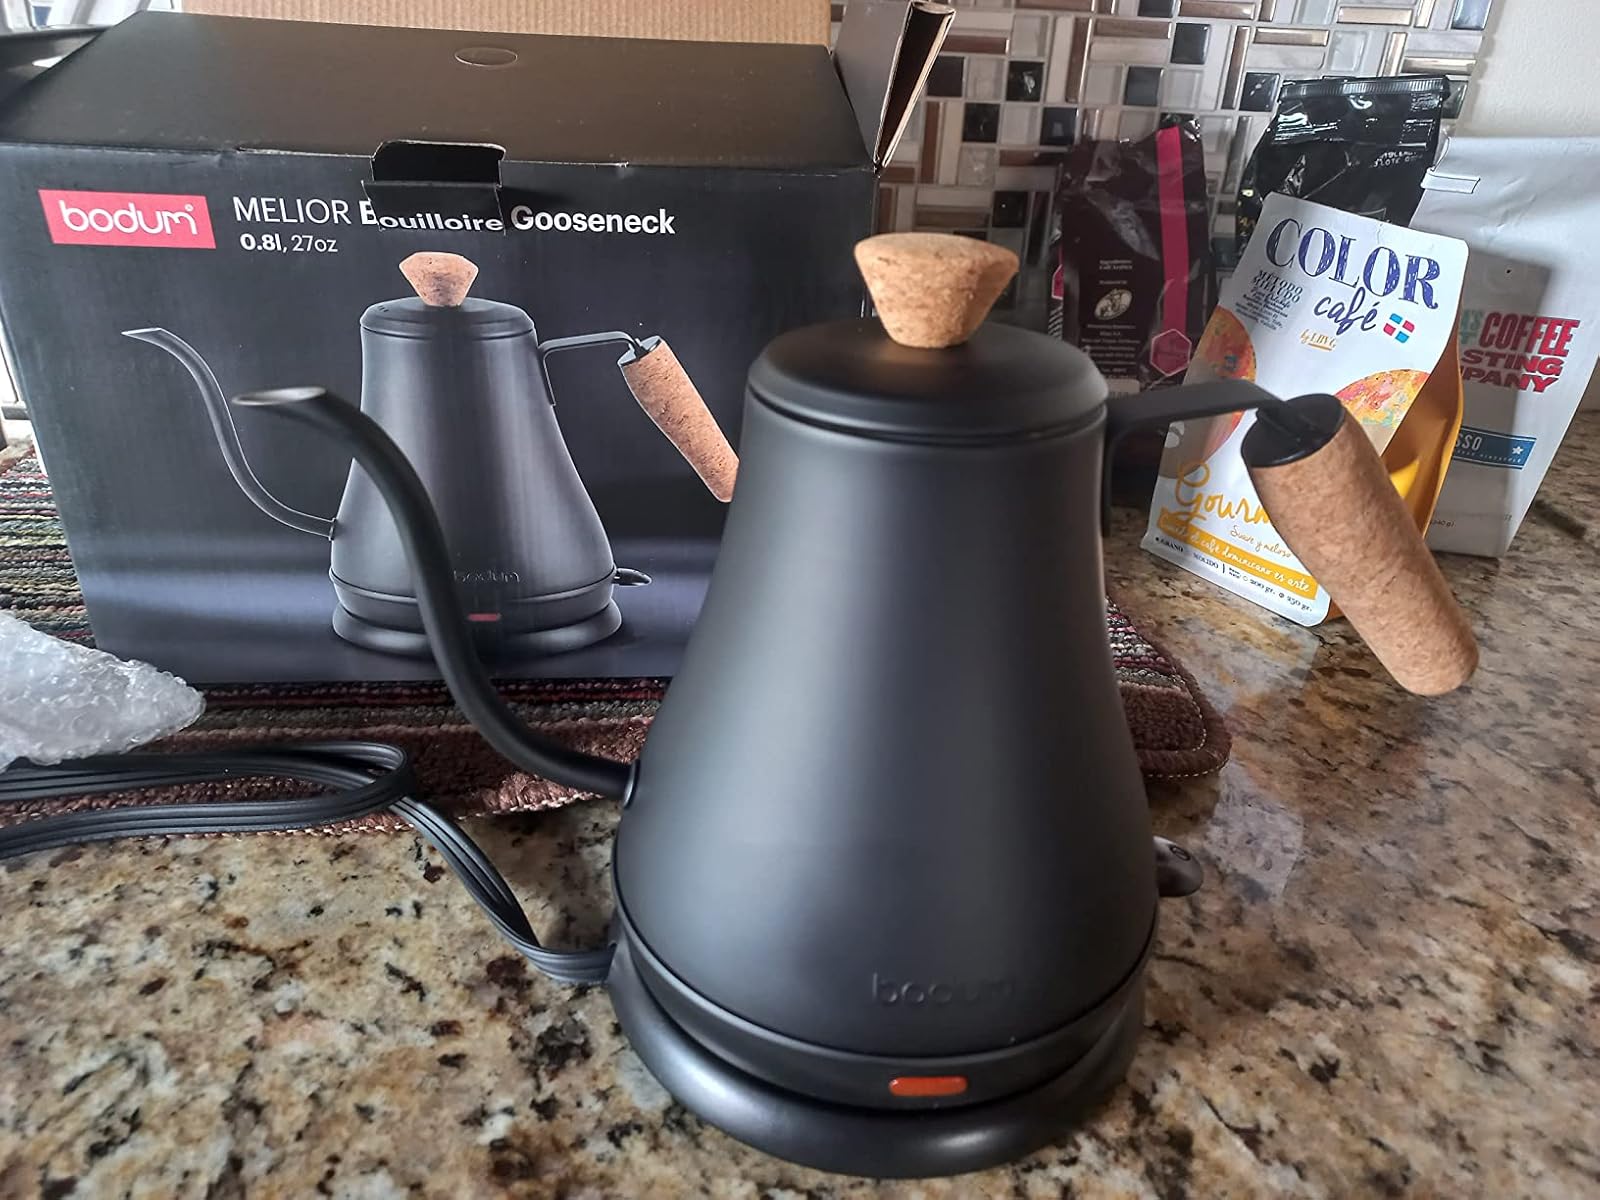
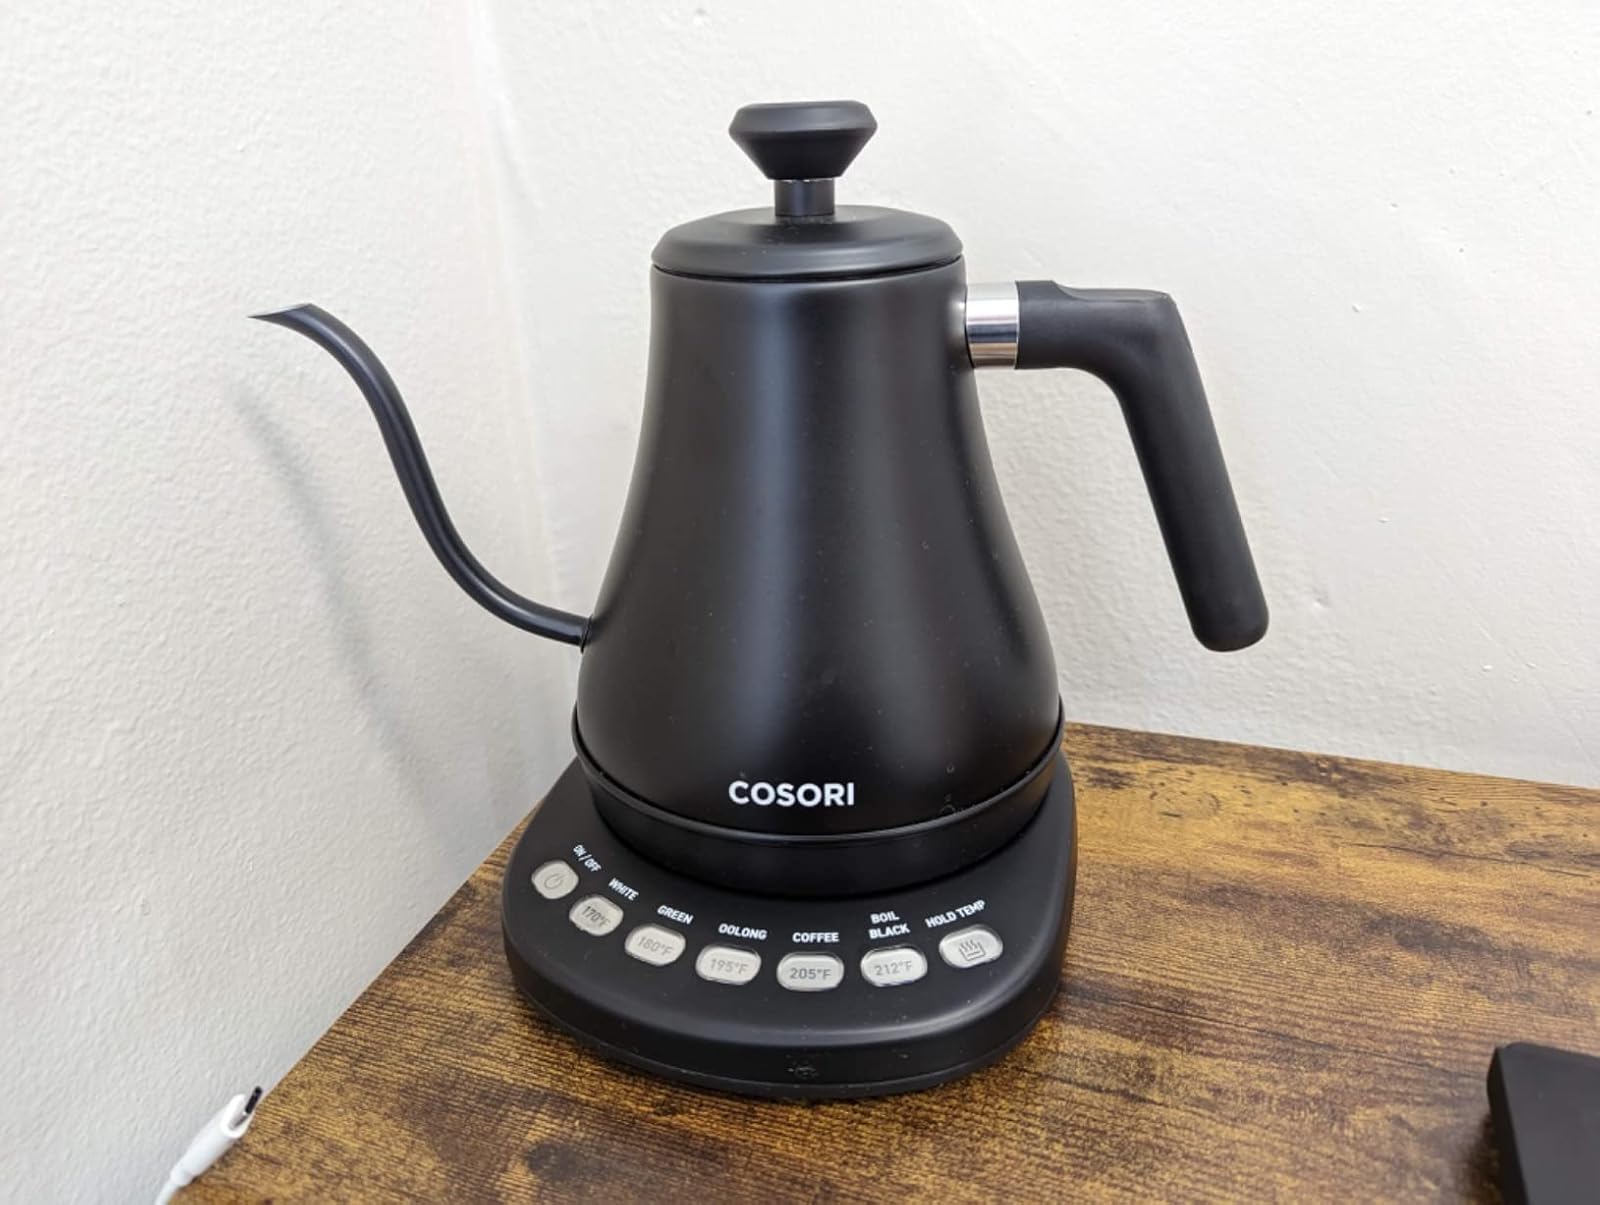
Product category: items_kettle
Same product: no